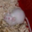
Label: mouse